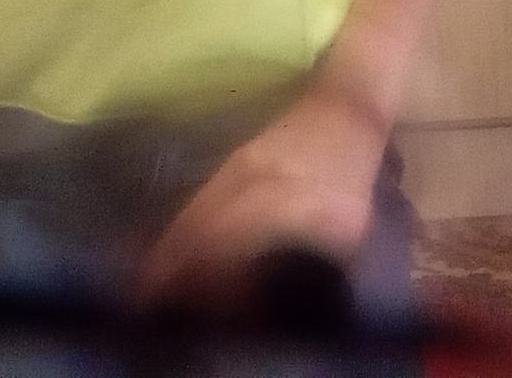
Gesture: no_gesture